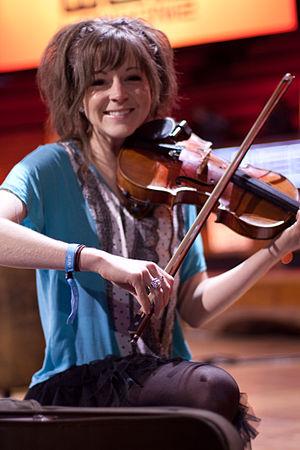
Lindsey Stirling, née le 21 septembre 1986 à Santa Ana, dans le comté d'Orange, en Californie, est une violoniste, artiste performeuse et compositrice américaine.